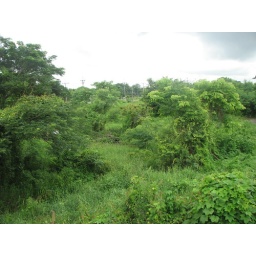
Out back from the balcony (the main road runs under those power lines).